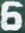
Number: 6